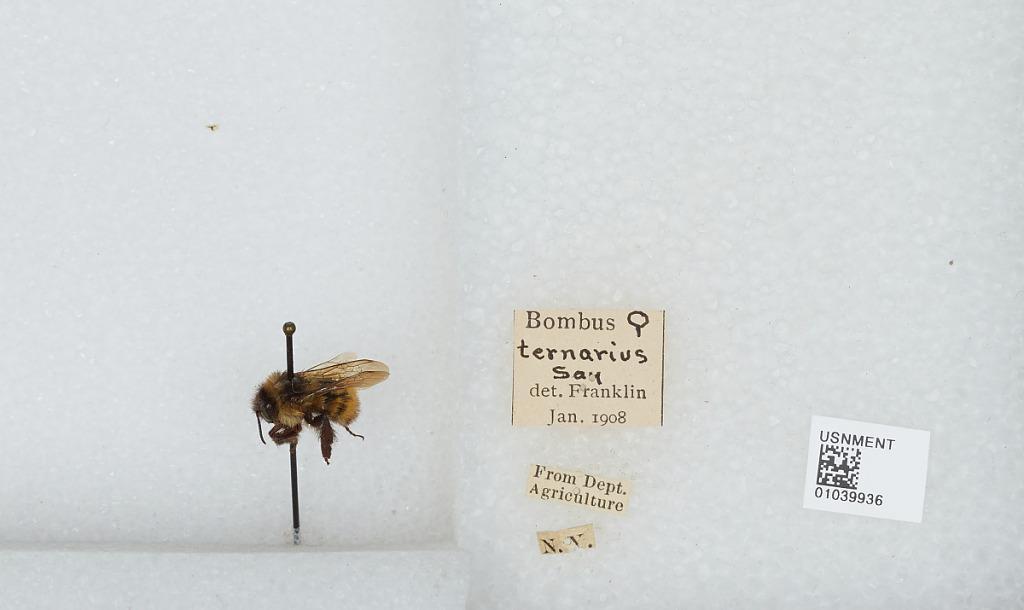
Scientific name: Bombus (Pyrobombus) ternarius Say
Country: United States
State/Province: New York
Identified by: Franklin